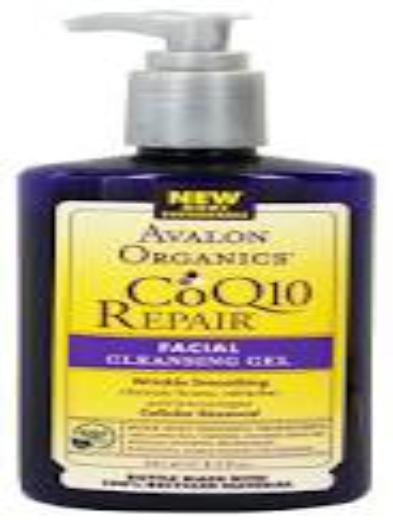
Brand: Avalon Organic Botanicals
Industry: Necessities